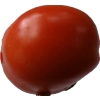
Label: tomato